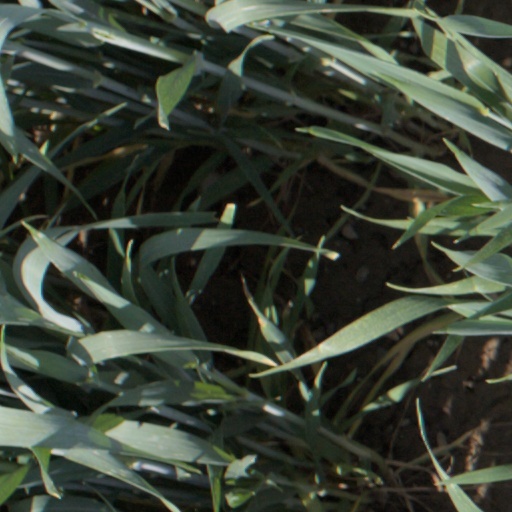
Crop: wheat